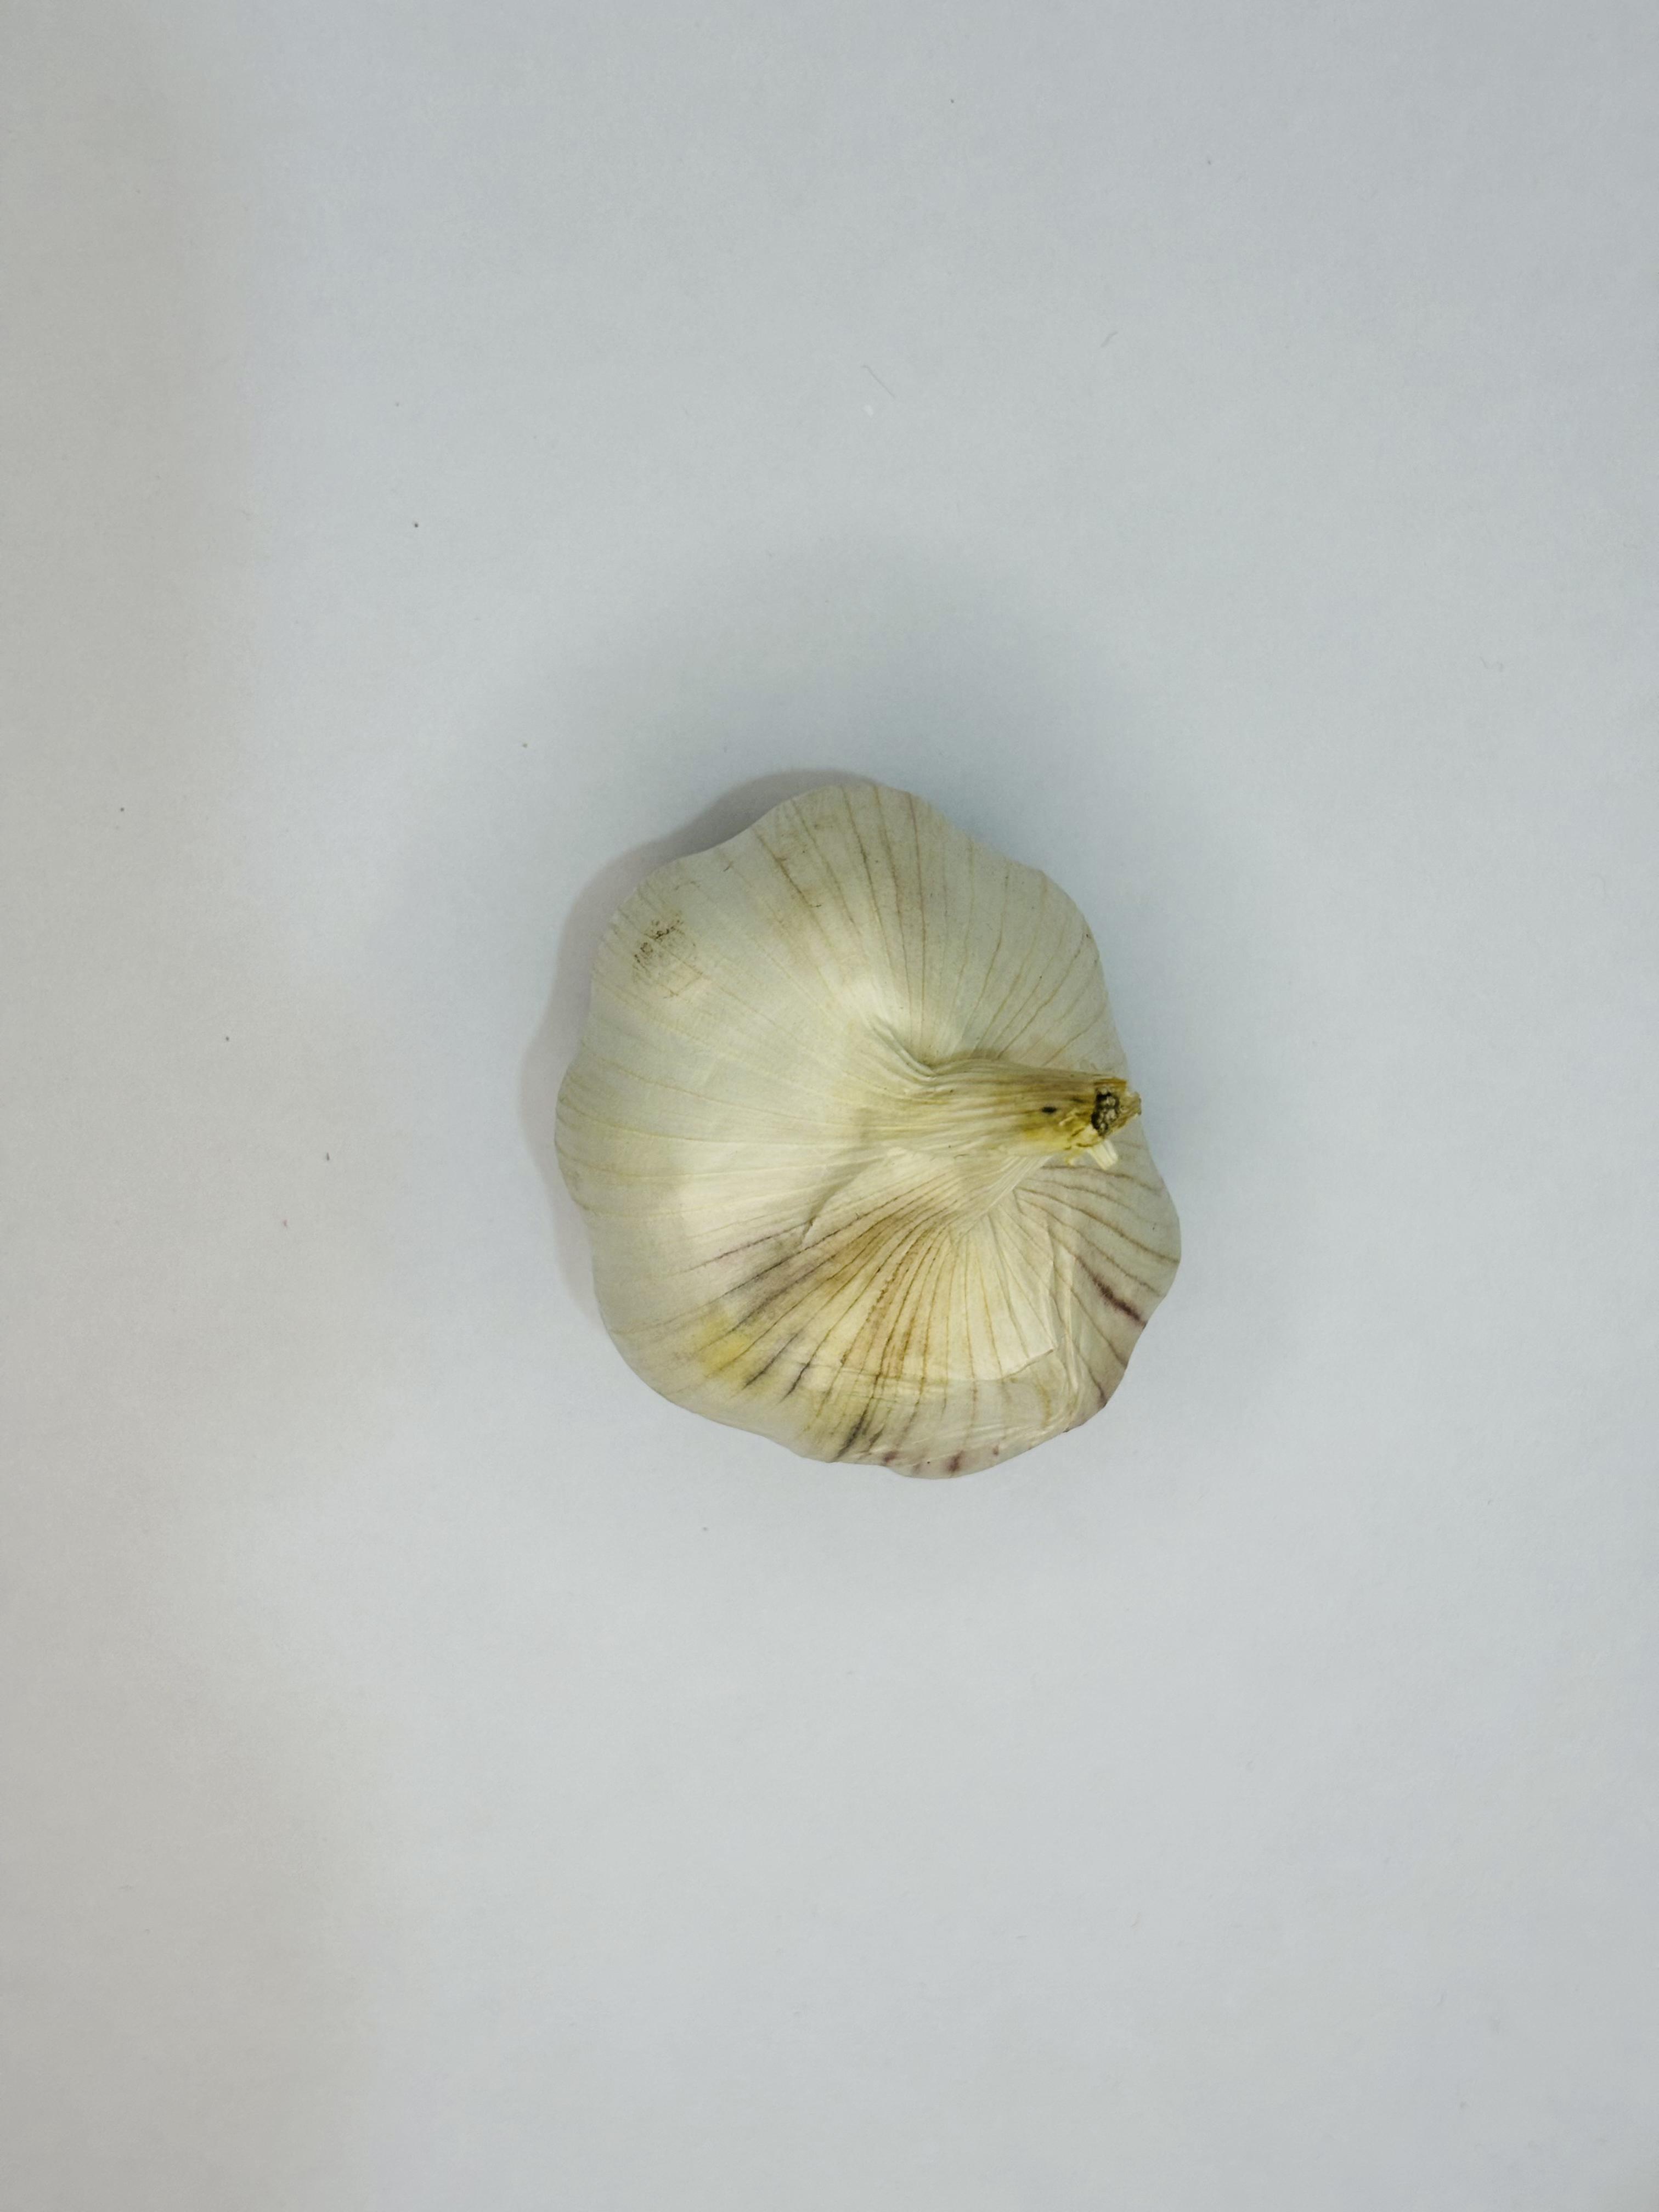
Label: Garlic